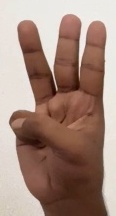
ASL sign: W